Subang Jaya station

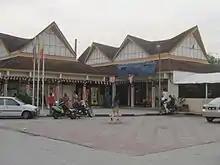
The former Subang Jaya KTM station before being integrated with the LRT

As part of the LRT Extension Project, the Kelana Jaya Line was extended by 17 km to Putra Heights through Subang Jaya and UEP Subang Jaya (USJ). The Subang Jaya station allows passengers to interchange between the KTM Komuter and the LRT. The Kelana Jaya Line extension was opened on 30 June 2016. Passengers wishing to change between the lines need to exit the paid areas of both services as they have different fare collection systems.